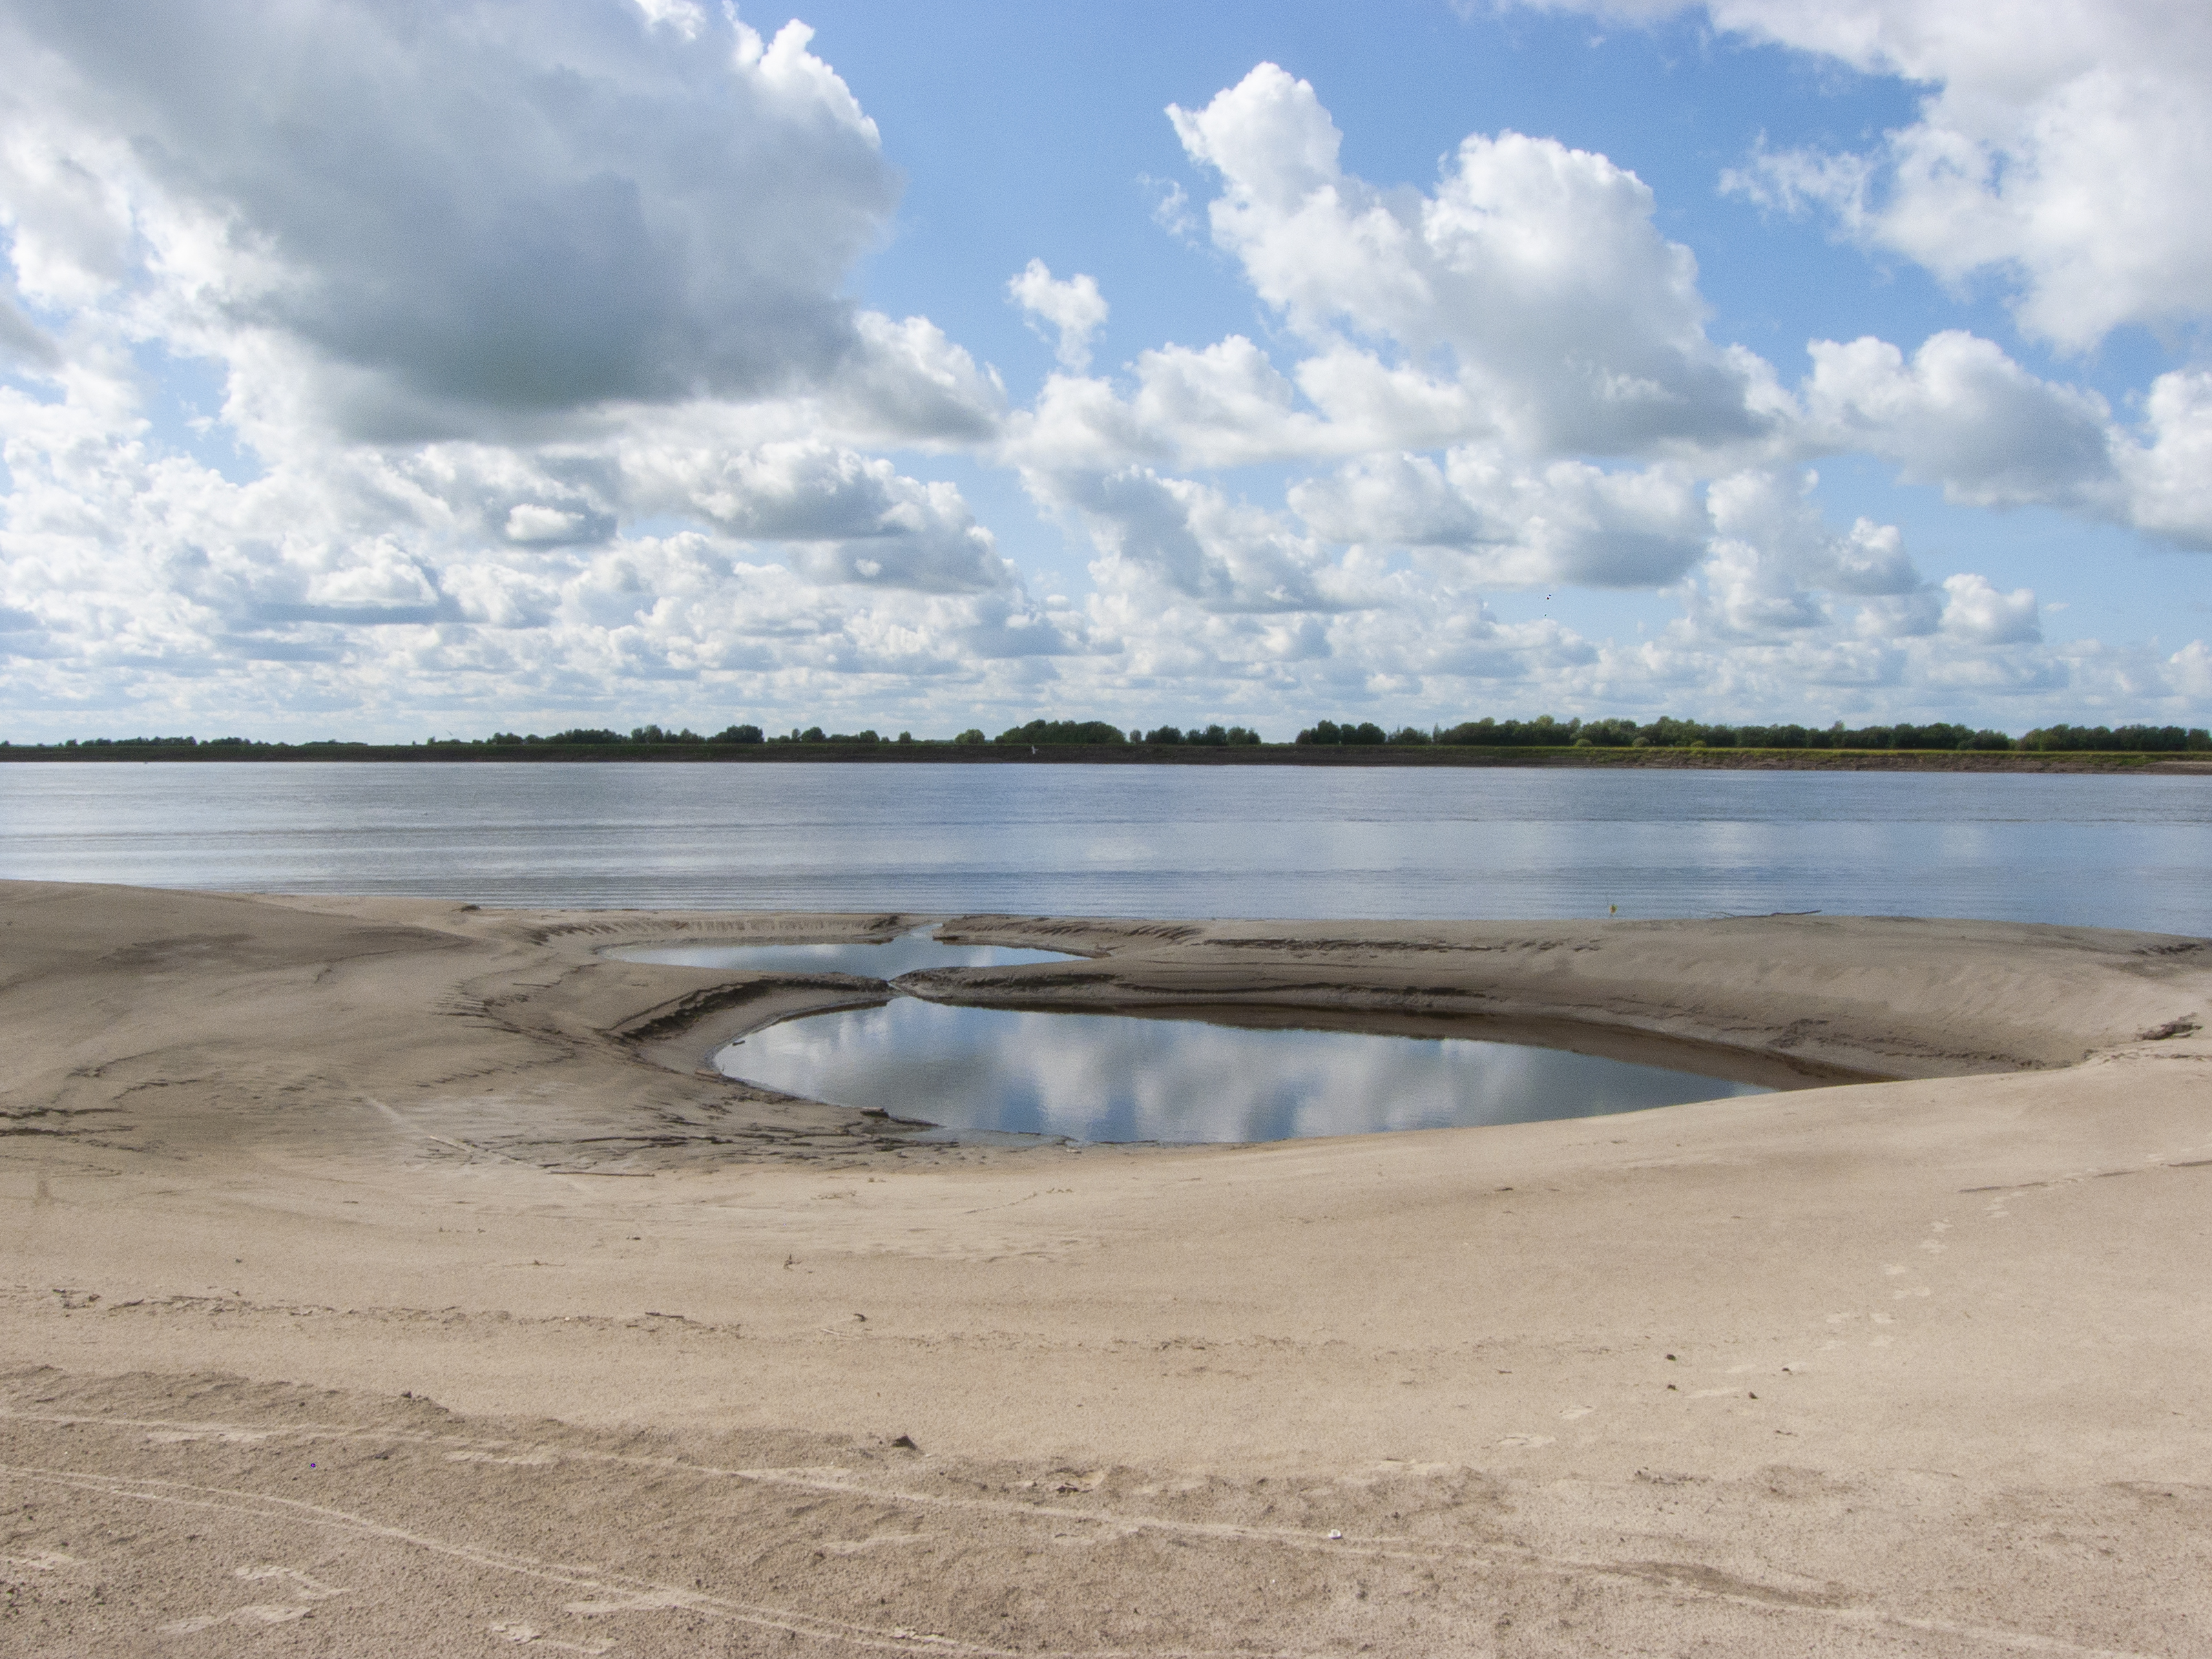
river, bay, shore, beach, irtysh, cloud, water, sky, water resources, liquid, natural landscape, fluid, lake, coastal and oceanic landforms, bank, landscape, cumulus, horizon, seep, lacustrine plain, wetland, geology, soil, reservoir, tree, coast, ocean, sand, rock, spring, reflection, tropics, vacation, sea, wind wave, mudflat, fluvial landforms of streams